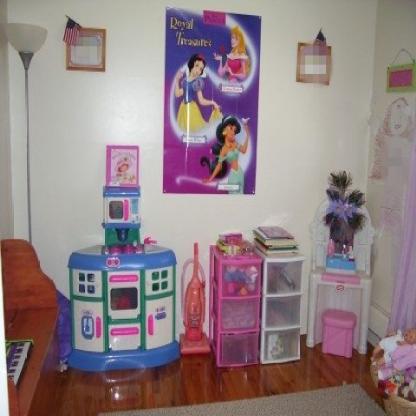
Scene: Indoor